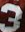
Number: 3